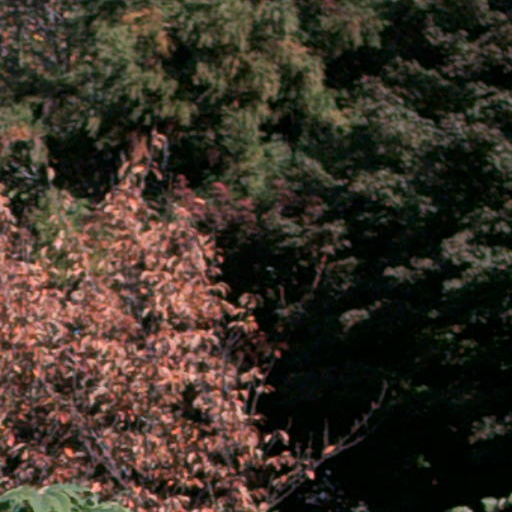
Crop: cassava